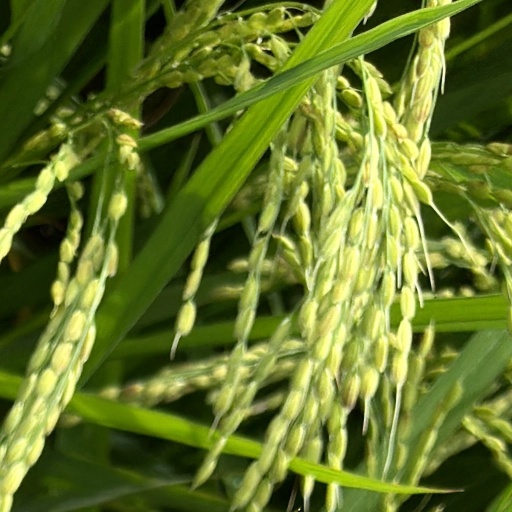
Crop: rice